Breton National Wildlife Refuge

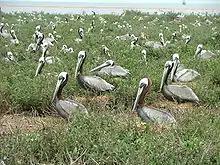
Brown pelicans on Breton island, 3 May 2010, as oil spill approaches. Oil containment boom in background.

The 2005 storm season was very bad for the pelicans of Breton NWR. In June, Tropical Storm Arlene moved through the Gulf of Mexico. The storm washed over the islands at a time when many juvenile pelicans were unable to escape and many eggs were still in the nests. On top of that, an oil spill washed directly into the nesting areas and many young pelicans were covered with oil. Some of the pelicans were rescued, rehabilitated and returned to the refuge but many more did not survive.